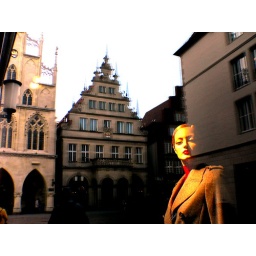
Shop window reflection in a foreign country, far, far away from home  :)